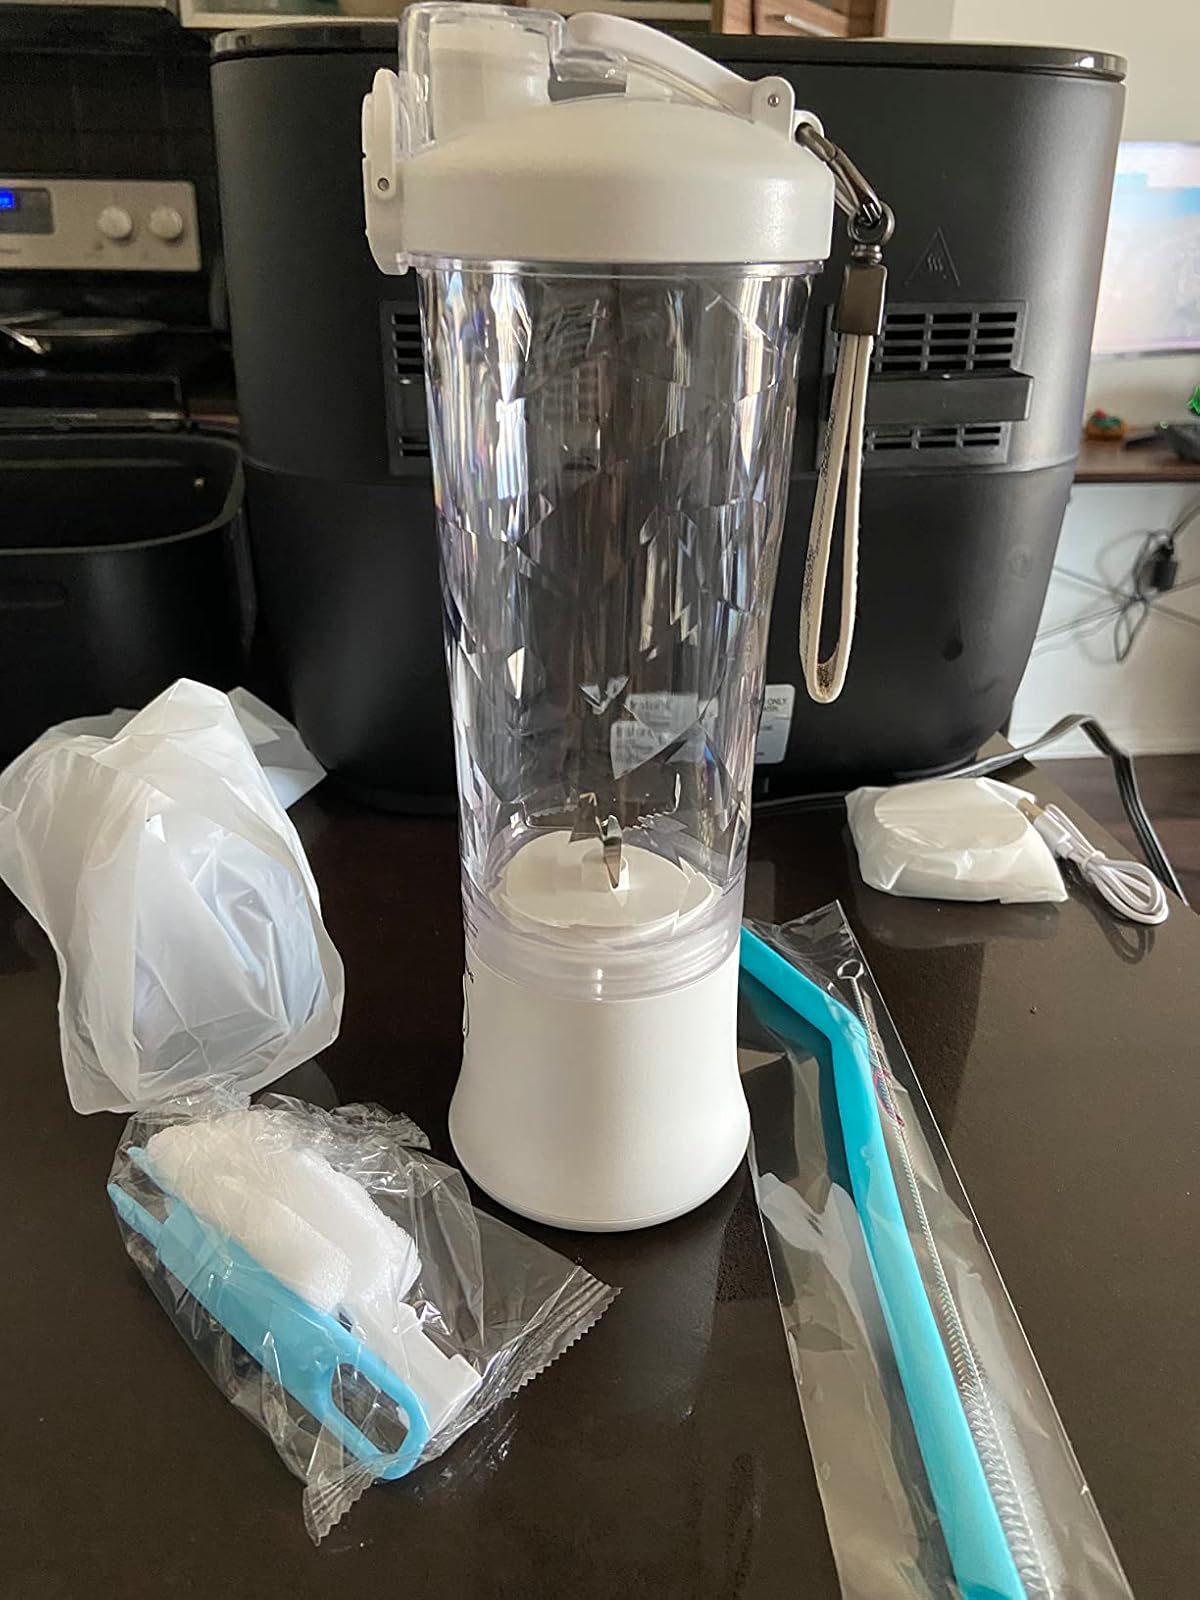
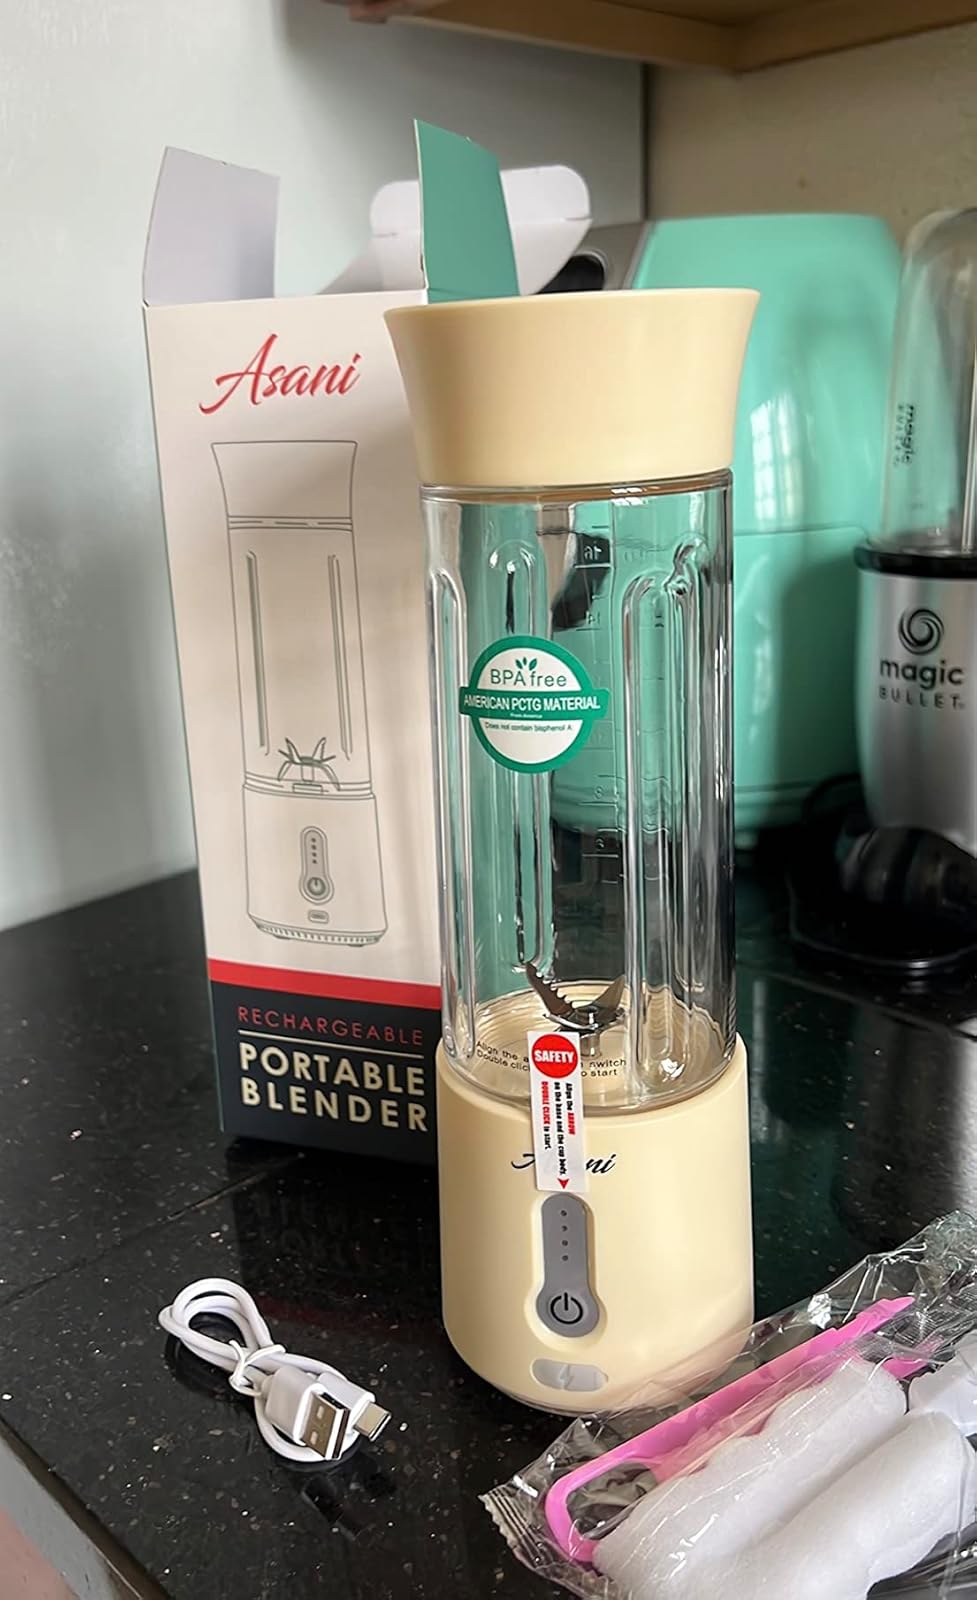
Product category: items_blender
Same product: no